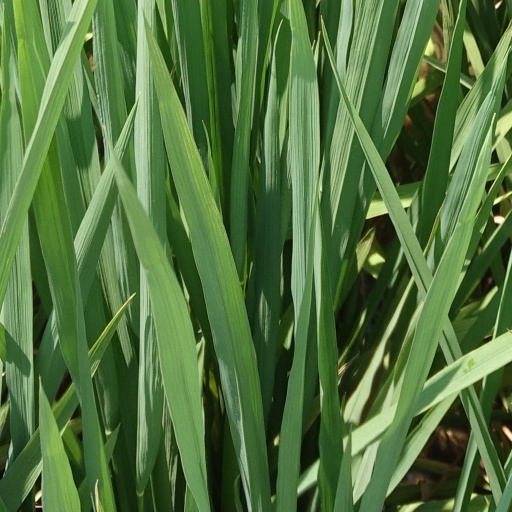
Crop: rice